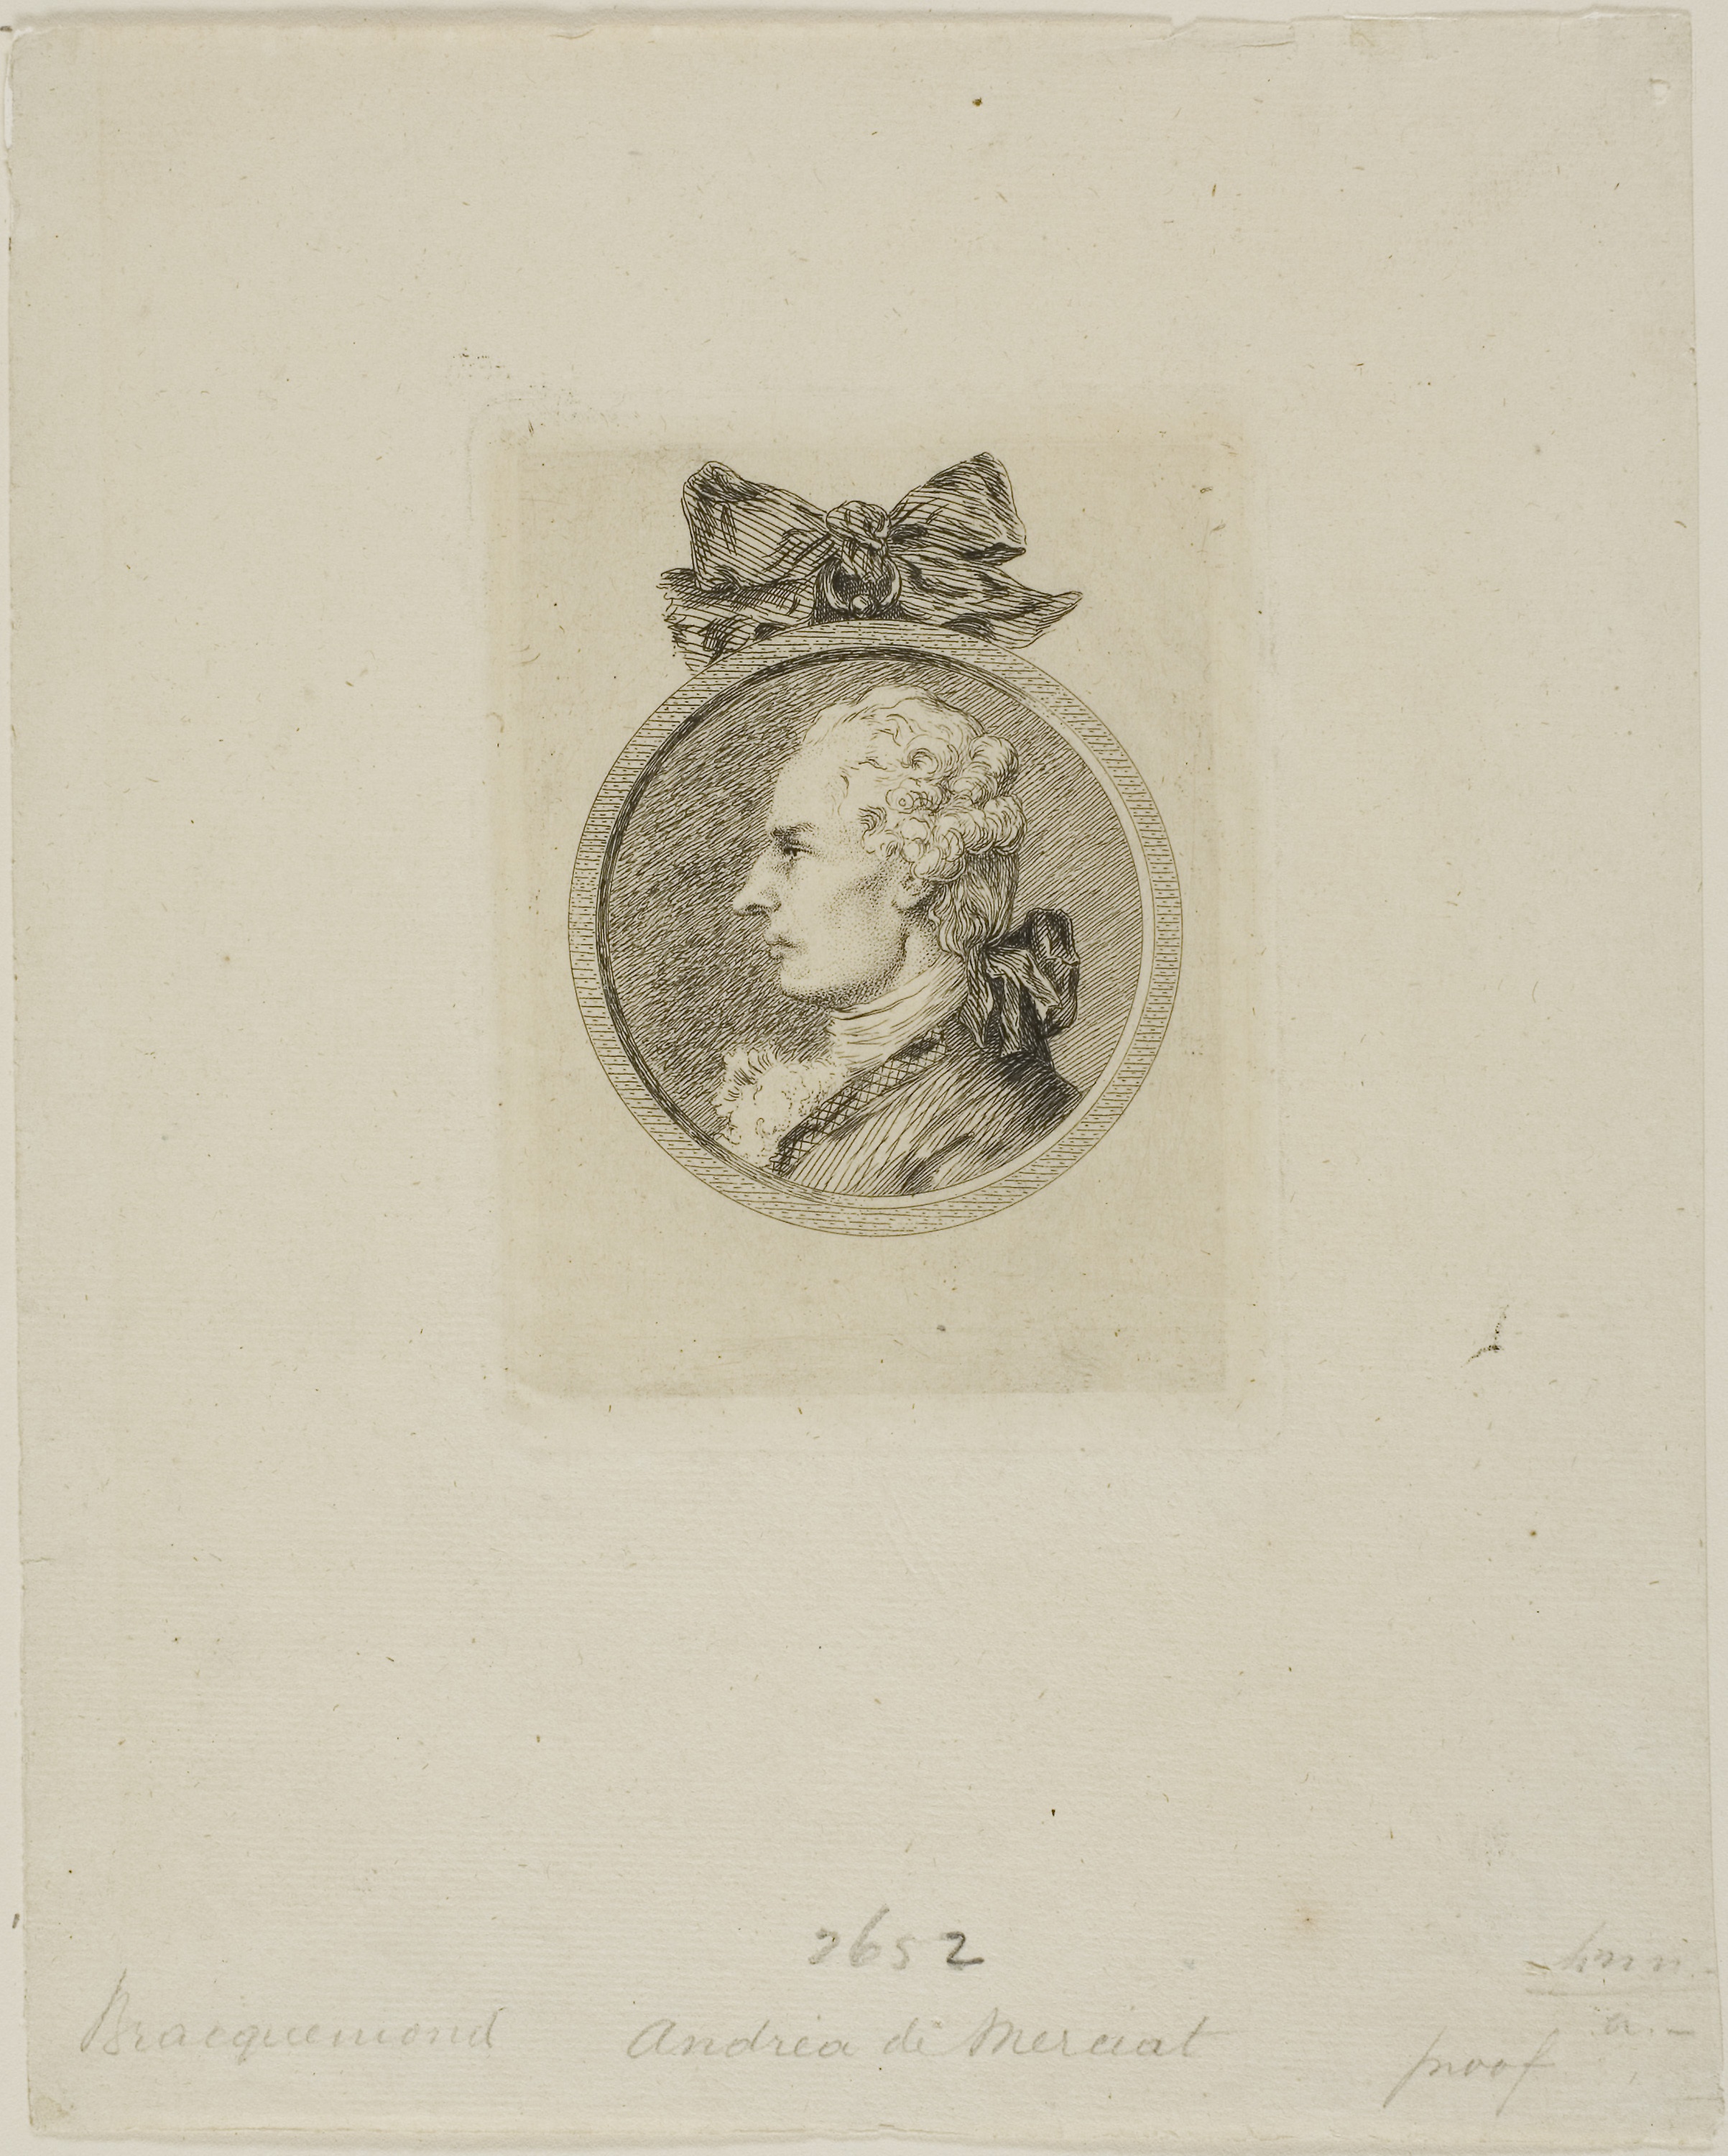
artwork, font, paper, picture frame